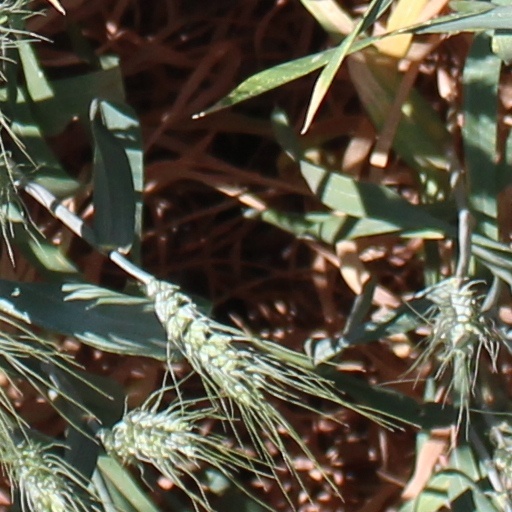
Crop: wheat